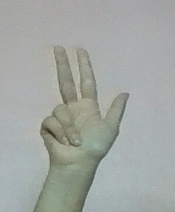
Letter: al